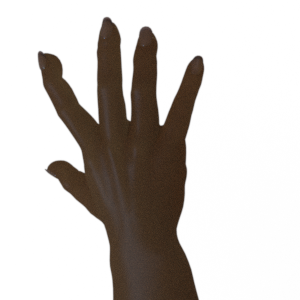
Label: paper